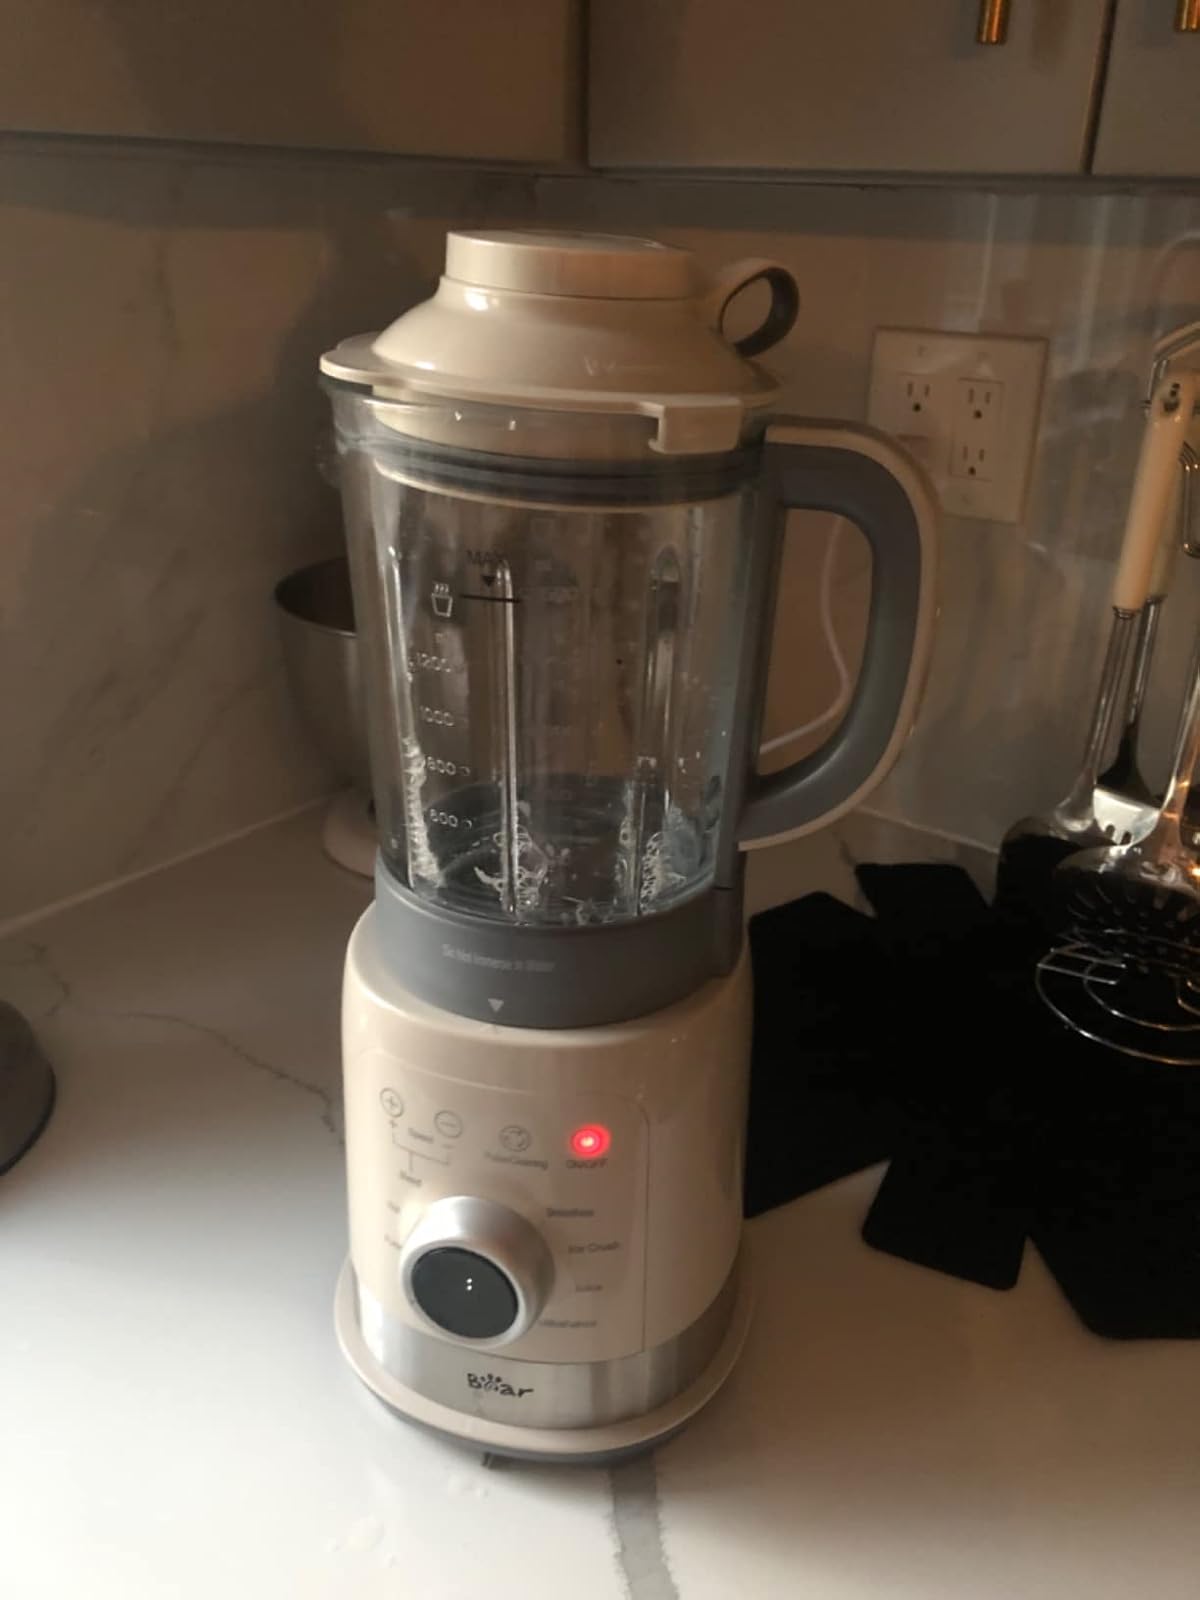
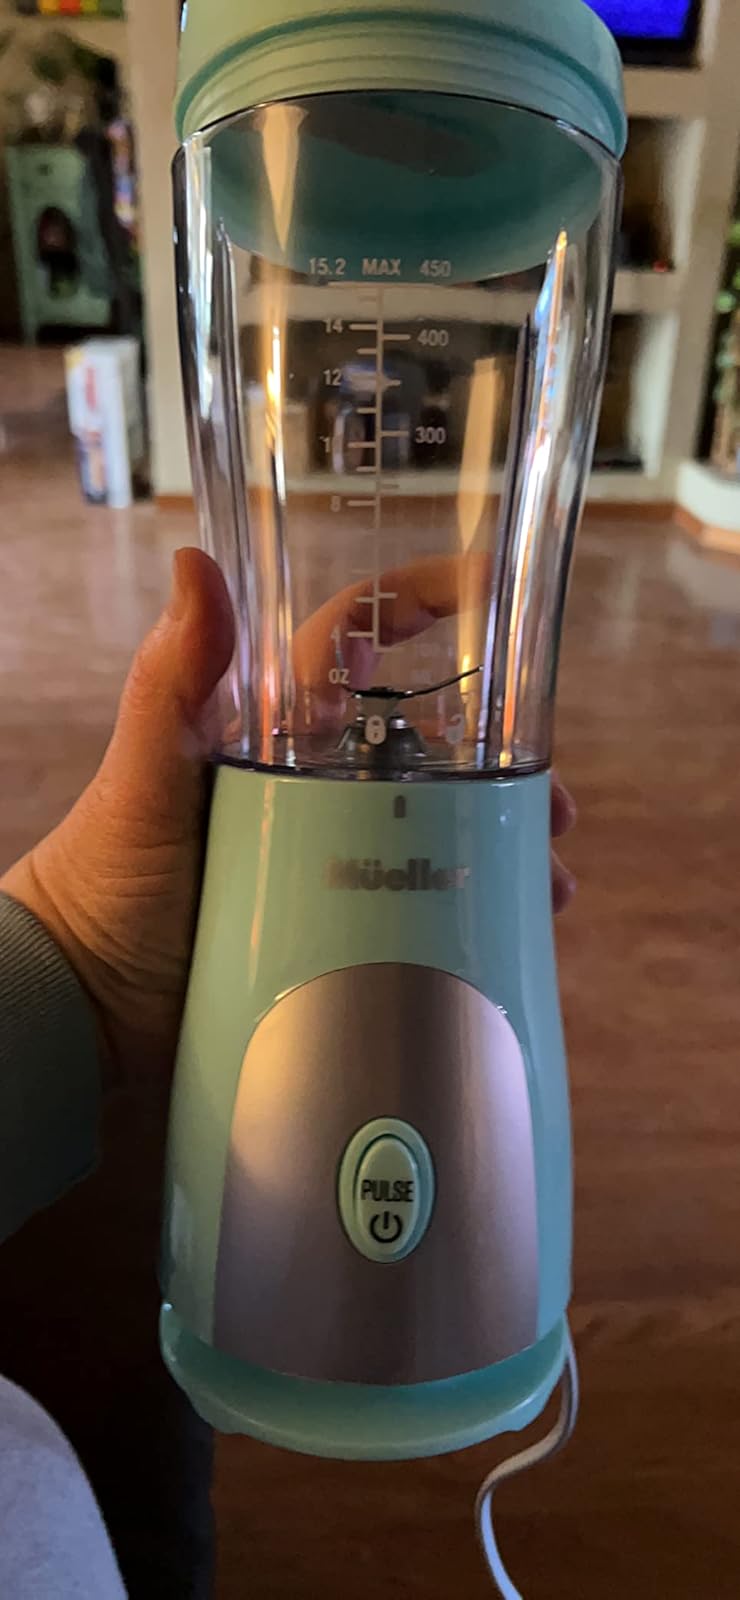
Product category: items_blender
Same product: no